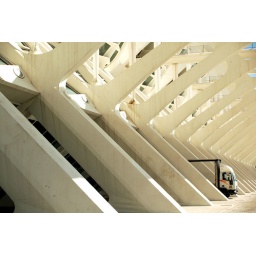
The Art Center in Valencia. I like the contrast of the building and the truck and all the lines.